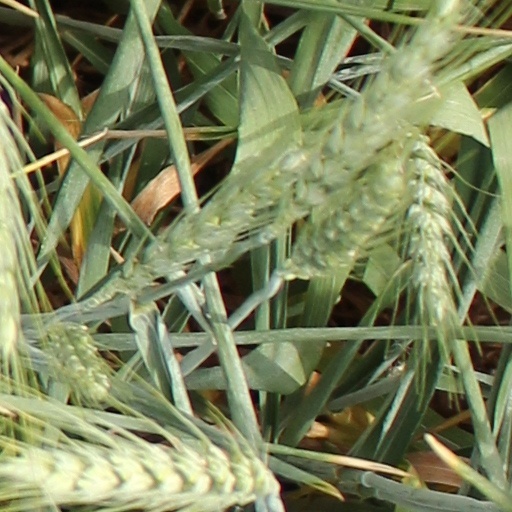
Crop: wheat